Frame Lake

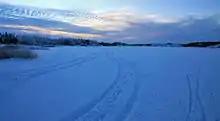
The lake covered with snow, in which tracks of tires and skis are visible

By the early 1970s the lake's decline had been noted. A later study by the earth science department at Carleton University concluded that the 1970 construction of the causeway across the end of the lake's eastern arm was the "tipping point" for Frame Lake. It cut off the stream between it and Niven Lake to the north, the only outlet the lake had had during human habitation of the area. With the lack of water throughput, nutrient levels in the water column rose, nurturing aquatic plants during the summertime. In the winter, however, when the lake froze over and snow cover blocked much of the limited sunlight available, those same plants died off for lack of ability to photosynthesize. The decomposed plant matter began accumulating on the lake floor, steadily deoxygenating its waters.